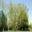
Label: maple_tree